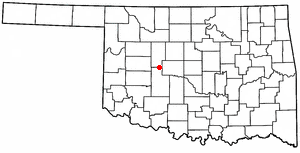
Bridgeport est une ville du comté de Caddo dans l'Oklahoma, aux États-Unis.